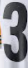
Number: 3